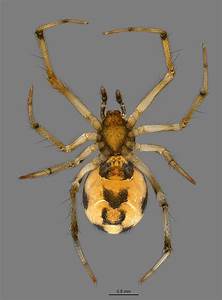
Label: spider